Describe the emotion expressed in this image:  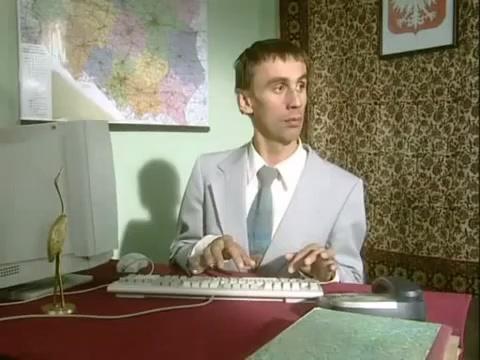
This person displays Fear, valence and arousal with low intensity.